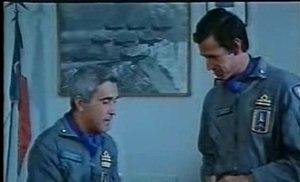
Riccardo Salvino est un acteur italien.
Forza G est un film italien réalise par Duccio Tessari et sorti en 1971.